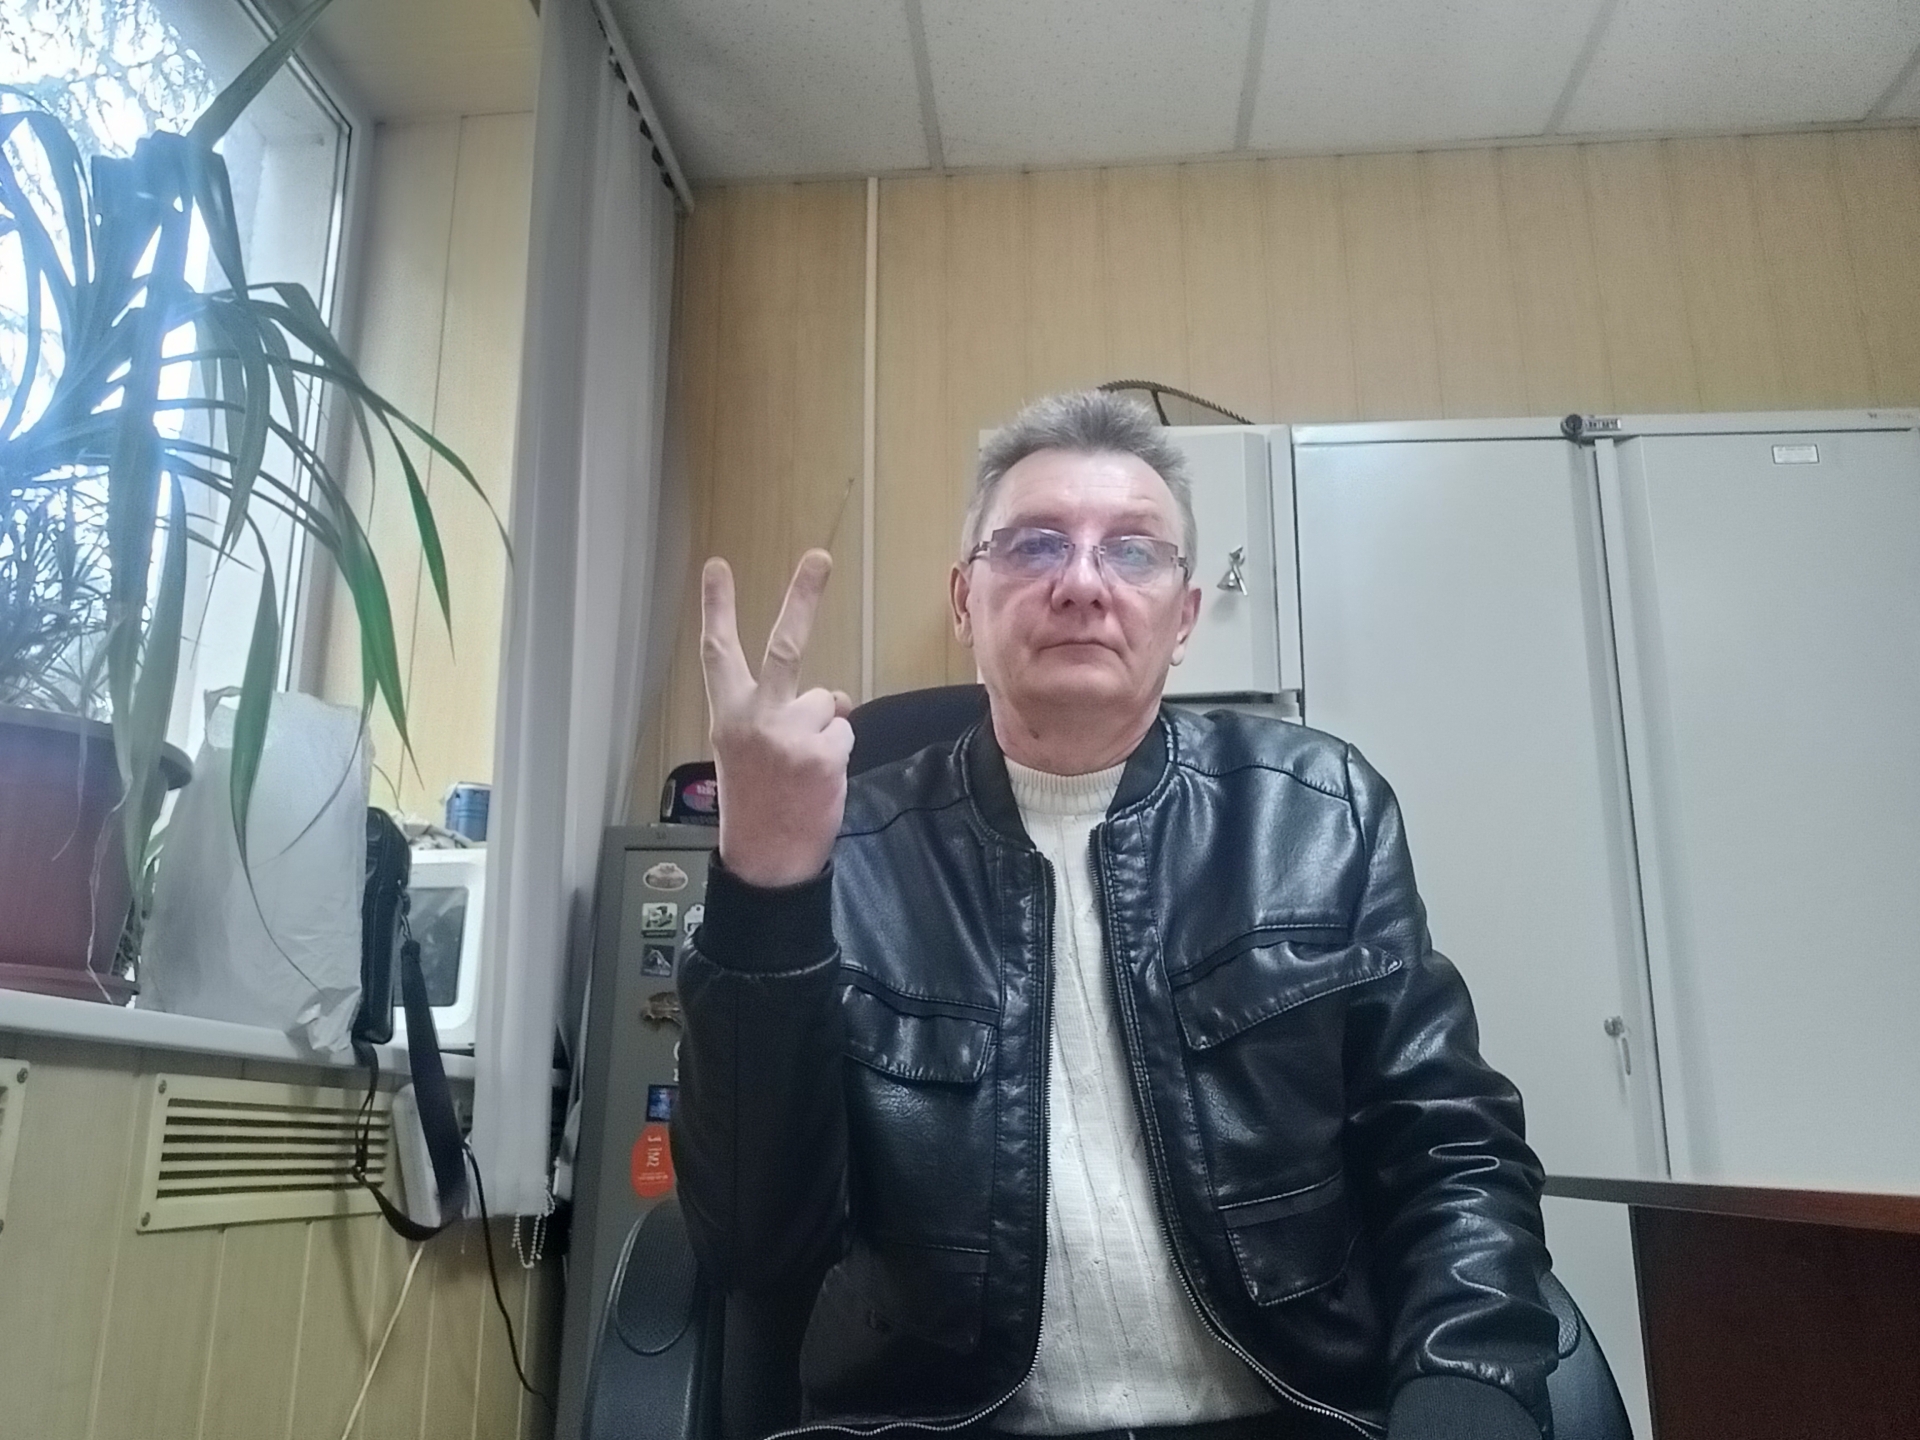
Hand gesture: peace_inverted